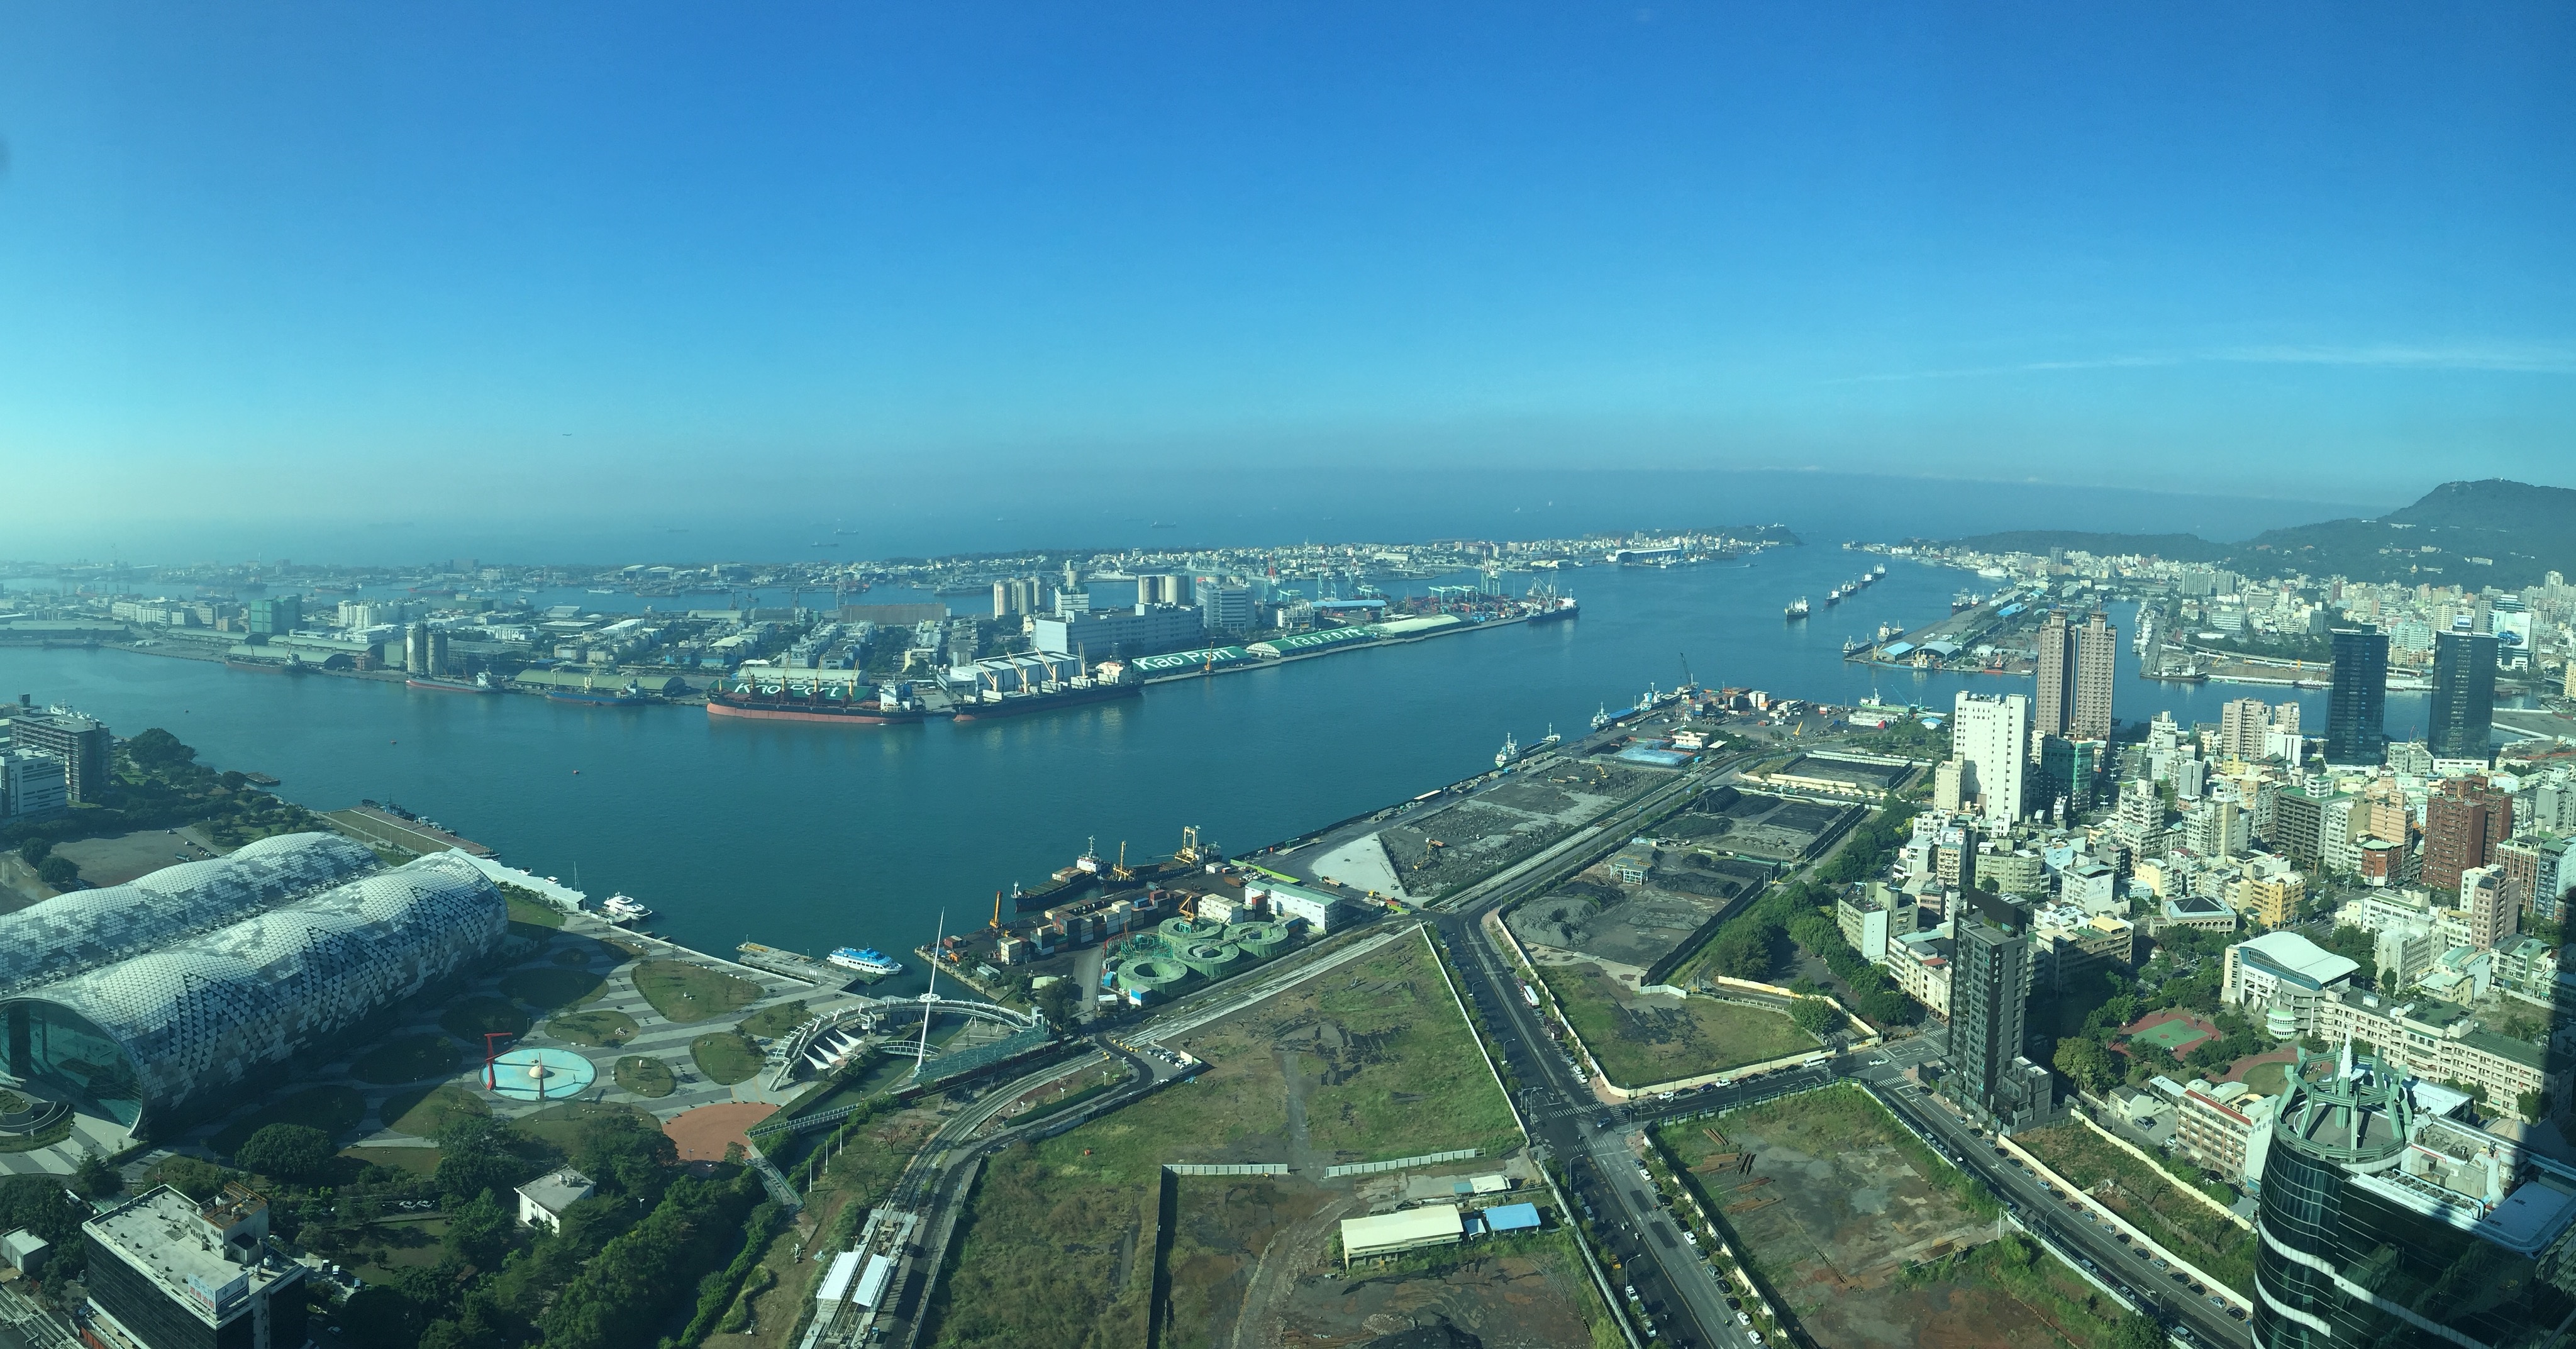
horizon, skyline, photography, city, skyscraper, cityscape, panorama, downtown, landmark, metropolis, bird's eye view, aerial photography, residential area, atmosphere of earth, metropolitan area